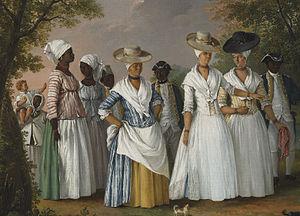
Dans les Antilles du temps de l'Empire colonial français, les Gens de couleur libres, ou simplement gens de couleur, étaient les Noirs et métis qui étaient libres et non esclaves.